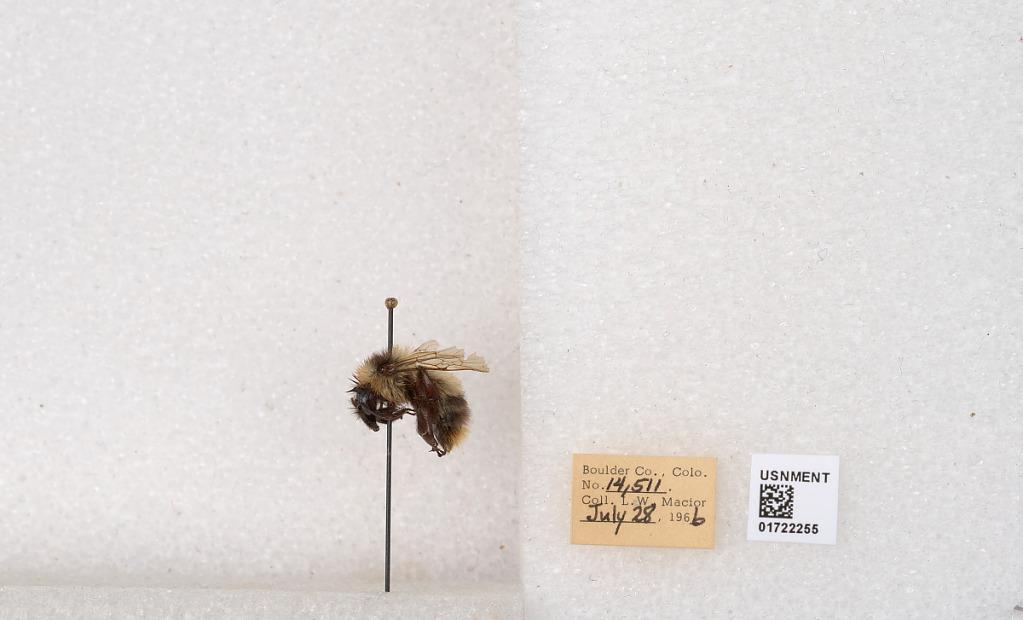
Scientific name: Bombus kirbyellus
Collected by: L. Macior
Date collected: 1966-7-28
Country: United States
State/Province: Colorado
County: Boulder
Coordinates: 40.0925, -105.358